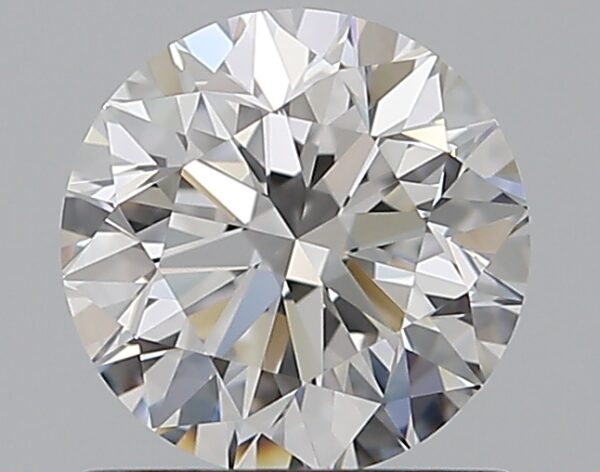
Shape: round
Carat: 0.9
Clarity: VVS2
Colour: D
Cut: VG
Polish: EX
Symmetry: VG
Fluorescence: N
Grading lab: GIA
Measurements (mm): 6.03 x 6.05 x 3.89